Adelaide Plains Council

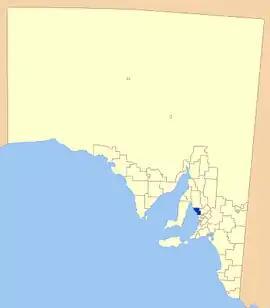
Location of the Adelaide Plains Council

The Adelaide Plains Council (formerly the District Council of Mallala) is a local government area in South Australia. It consists of a largely rural region along the Gulf St Vincent, covering a total area of approximately 926 km. The council seat lies at Mallala, but it also maintains a service centre at Two Wells.